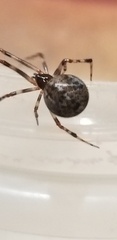
Species: Parasteatoda_tepidariorum